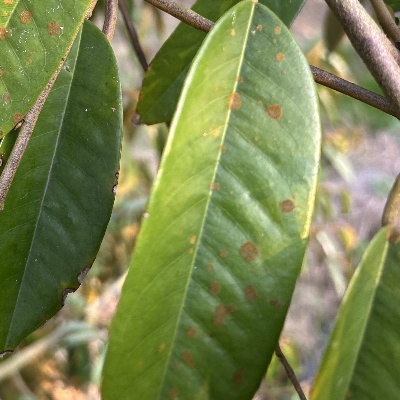
Label: Leaf_Algal